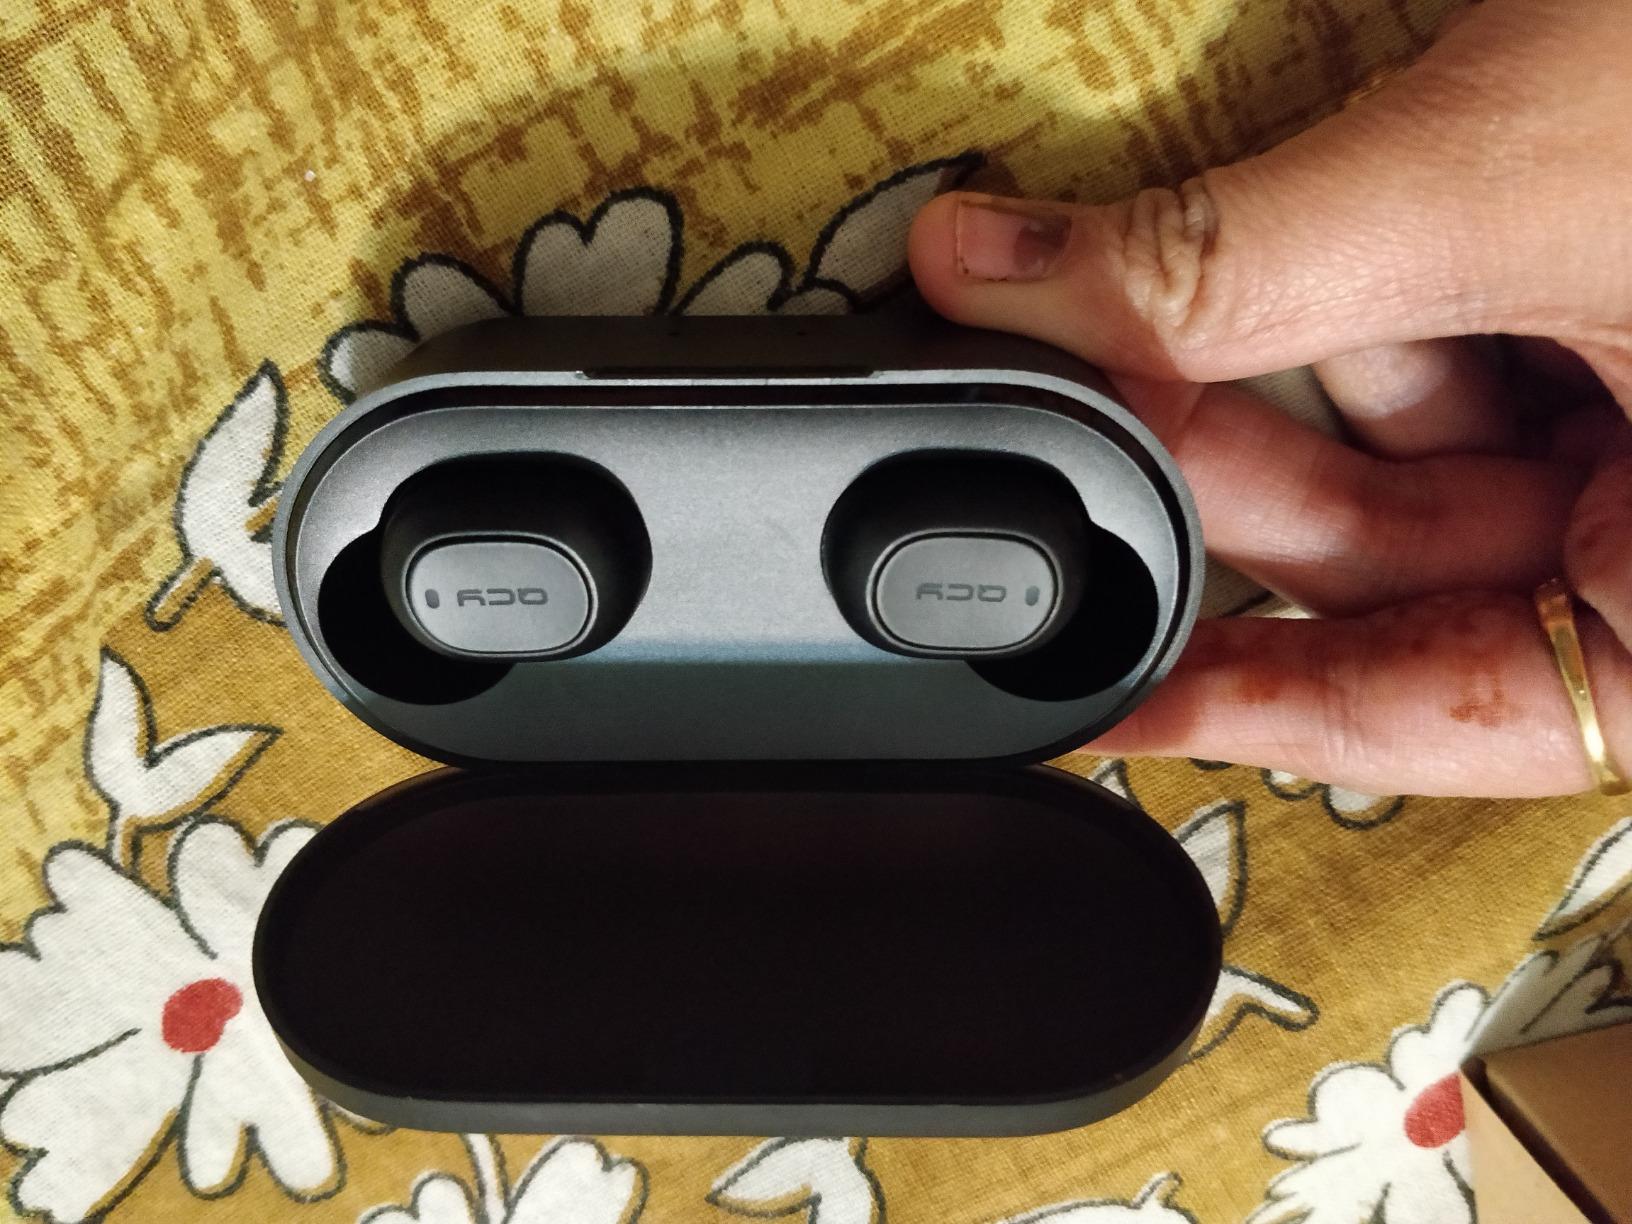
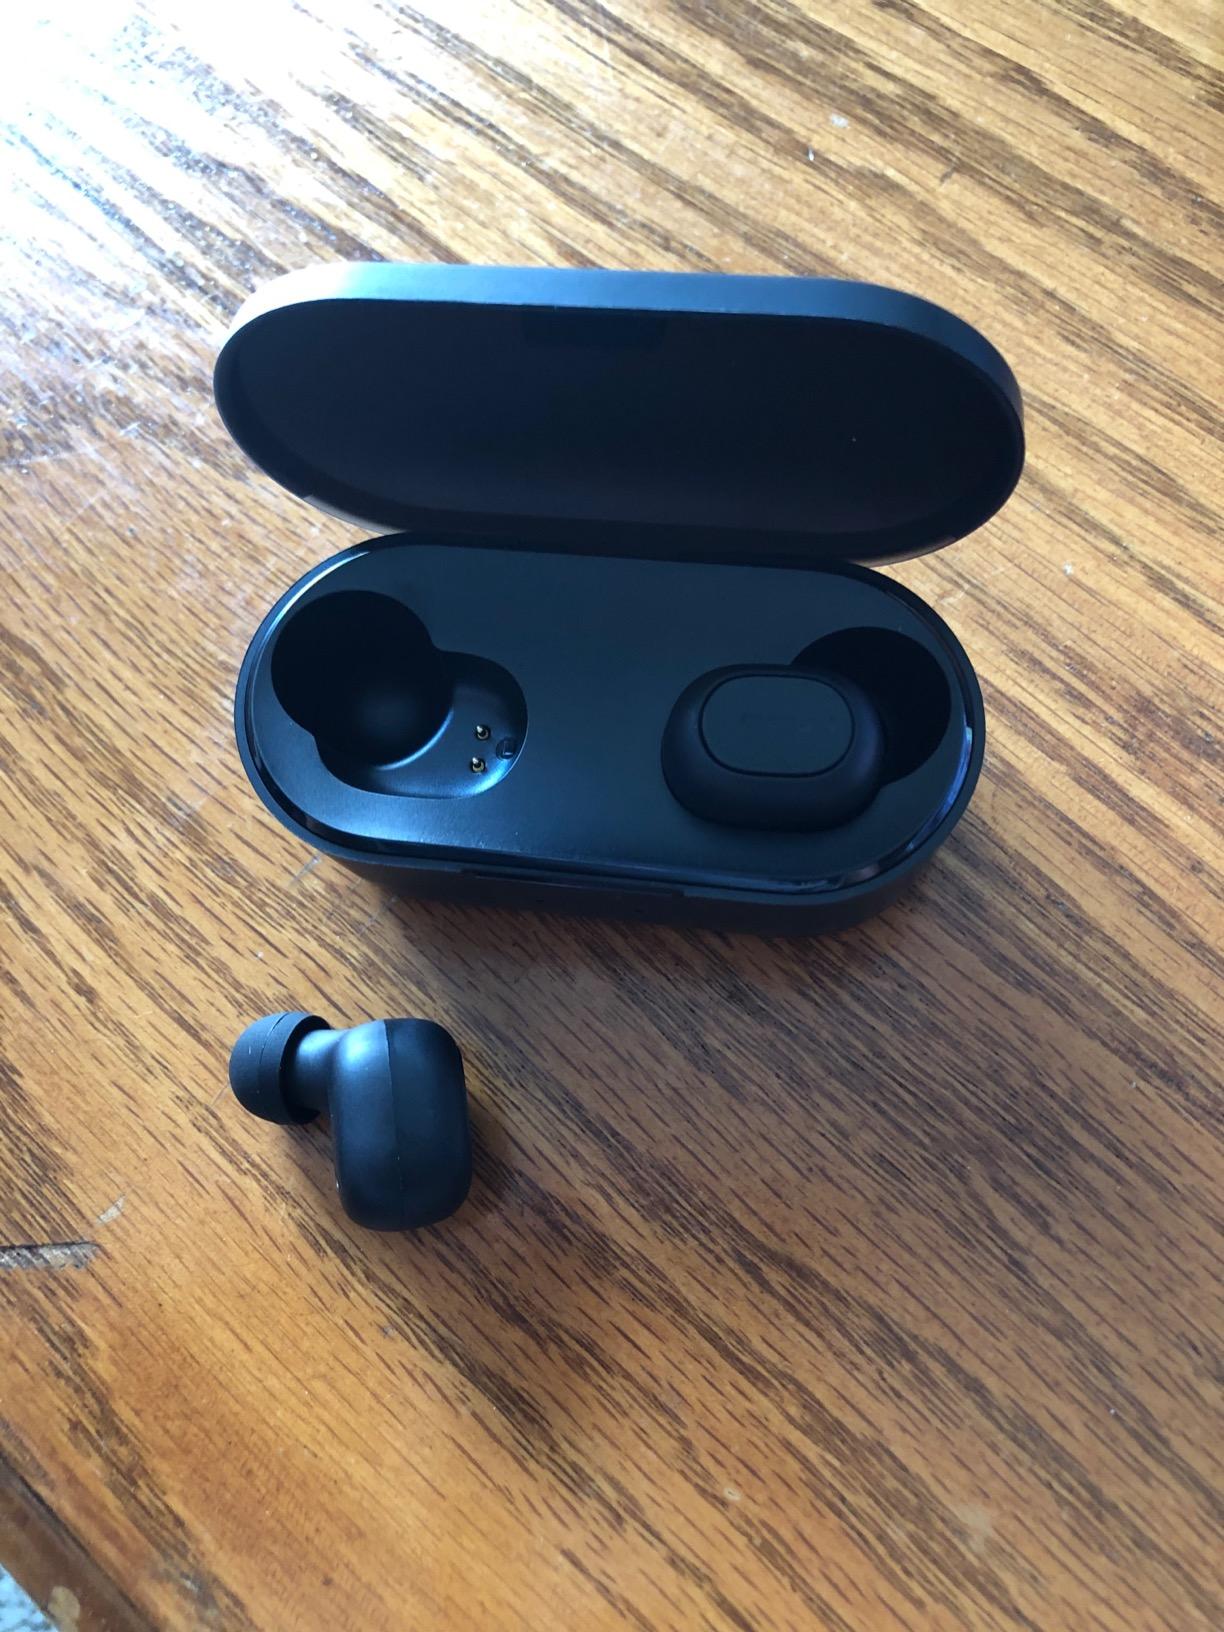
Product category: earbuds
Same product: yes